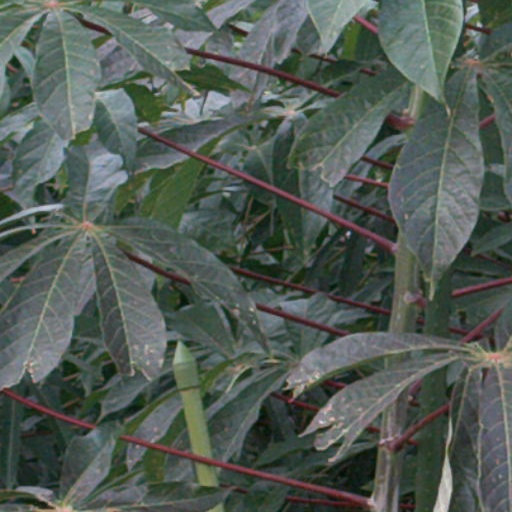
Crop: cassava